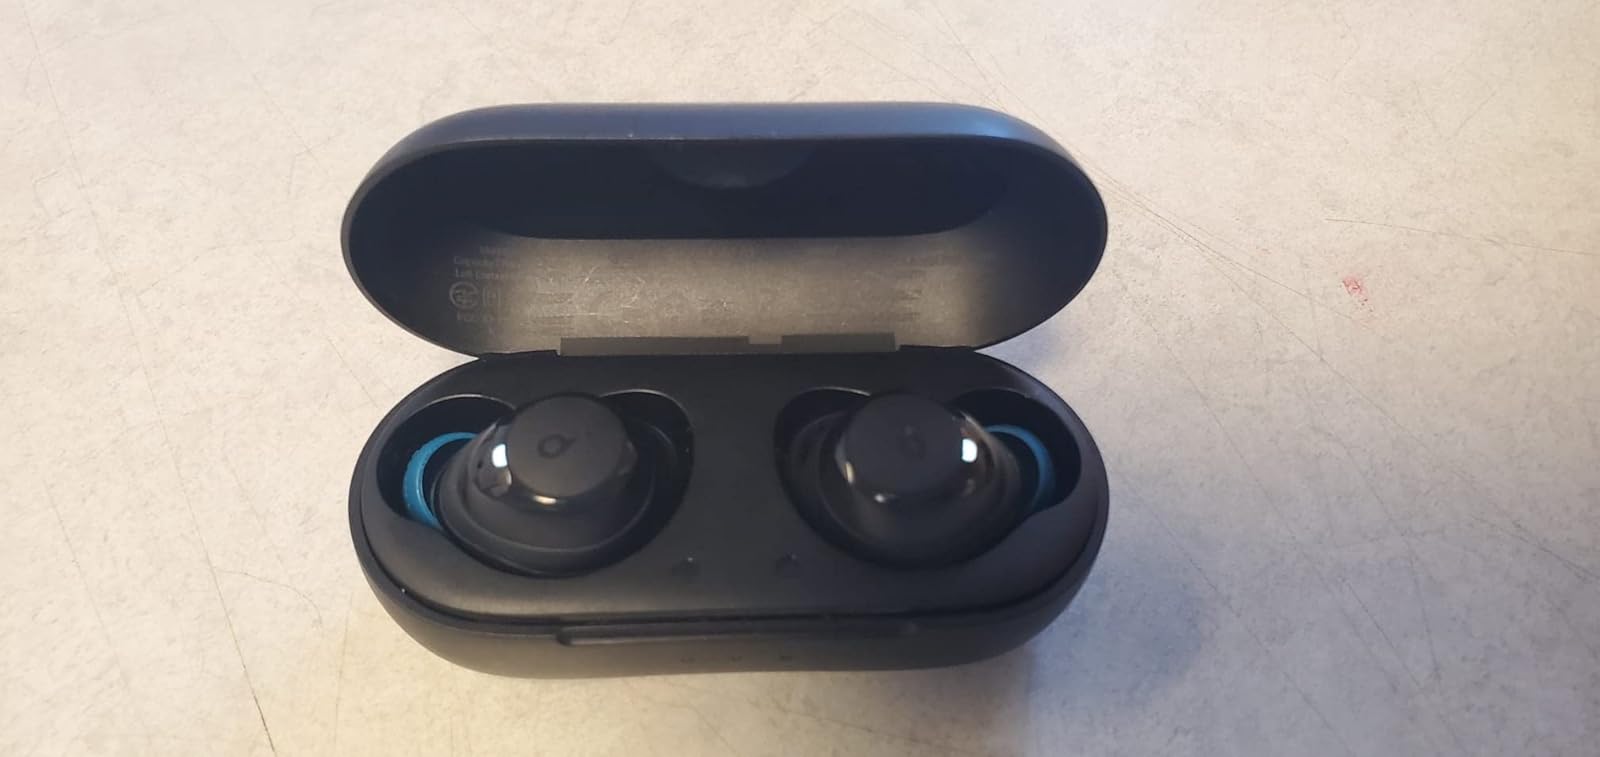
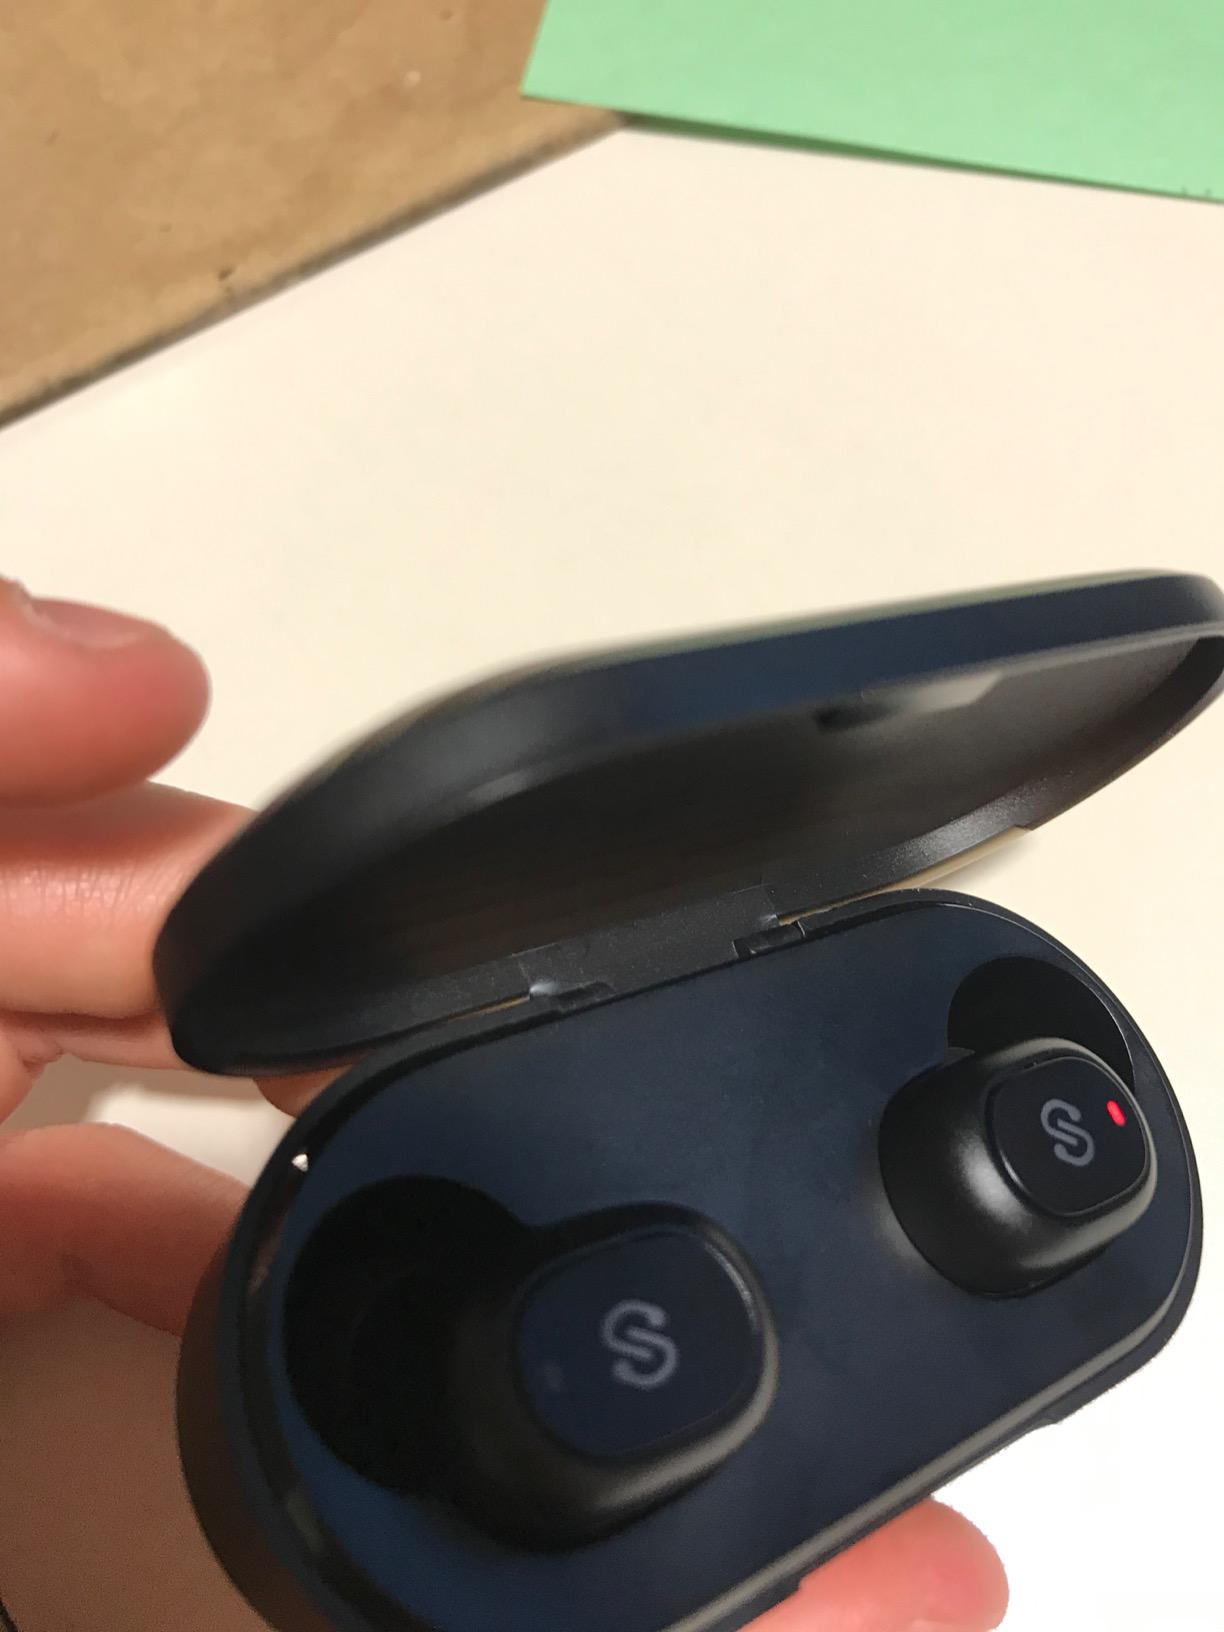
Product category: earbuds
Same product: no